Fiat AS.1

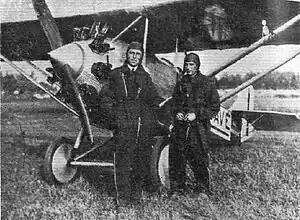
Fiat AS.1 of Lombardi and Capannini

The Fiat AS.1 was a light touring monoplane aircraft designed and produced by the Italian aircraft manufacturer Fiat.